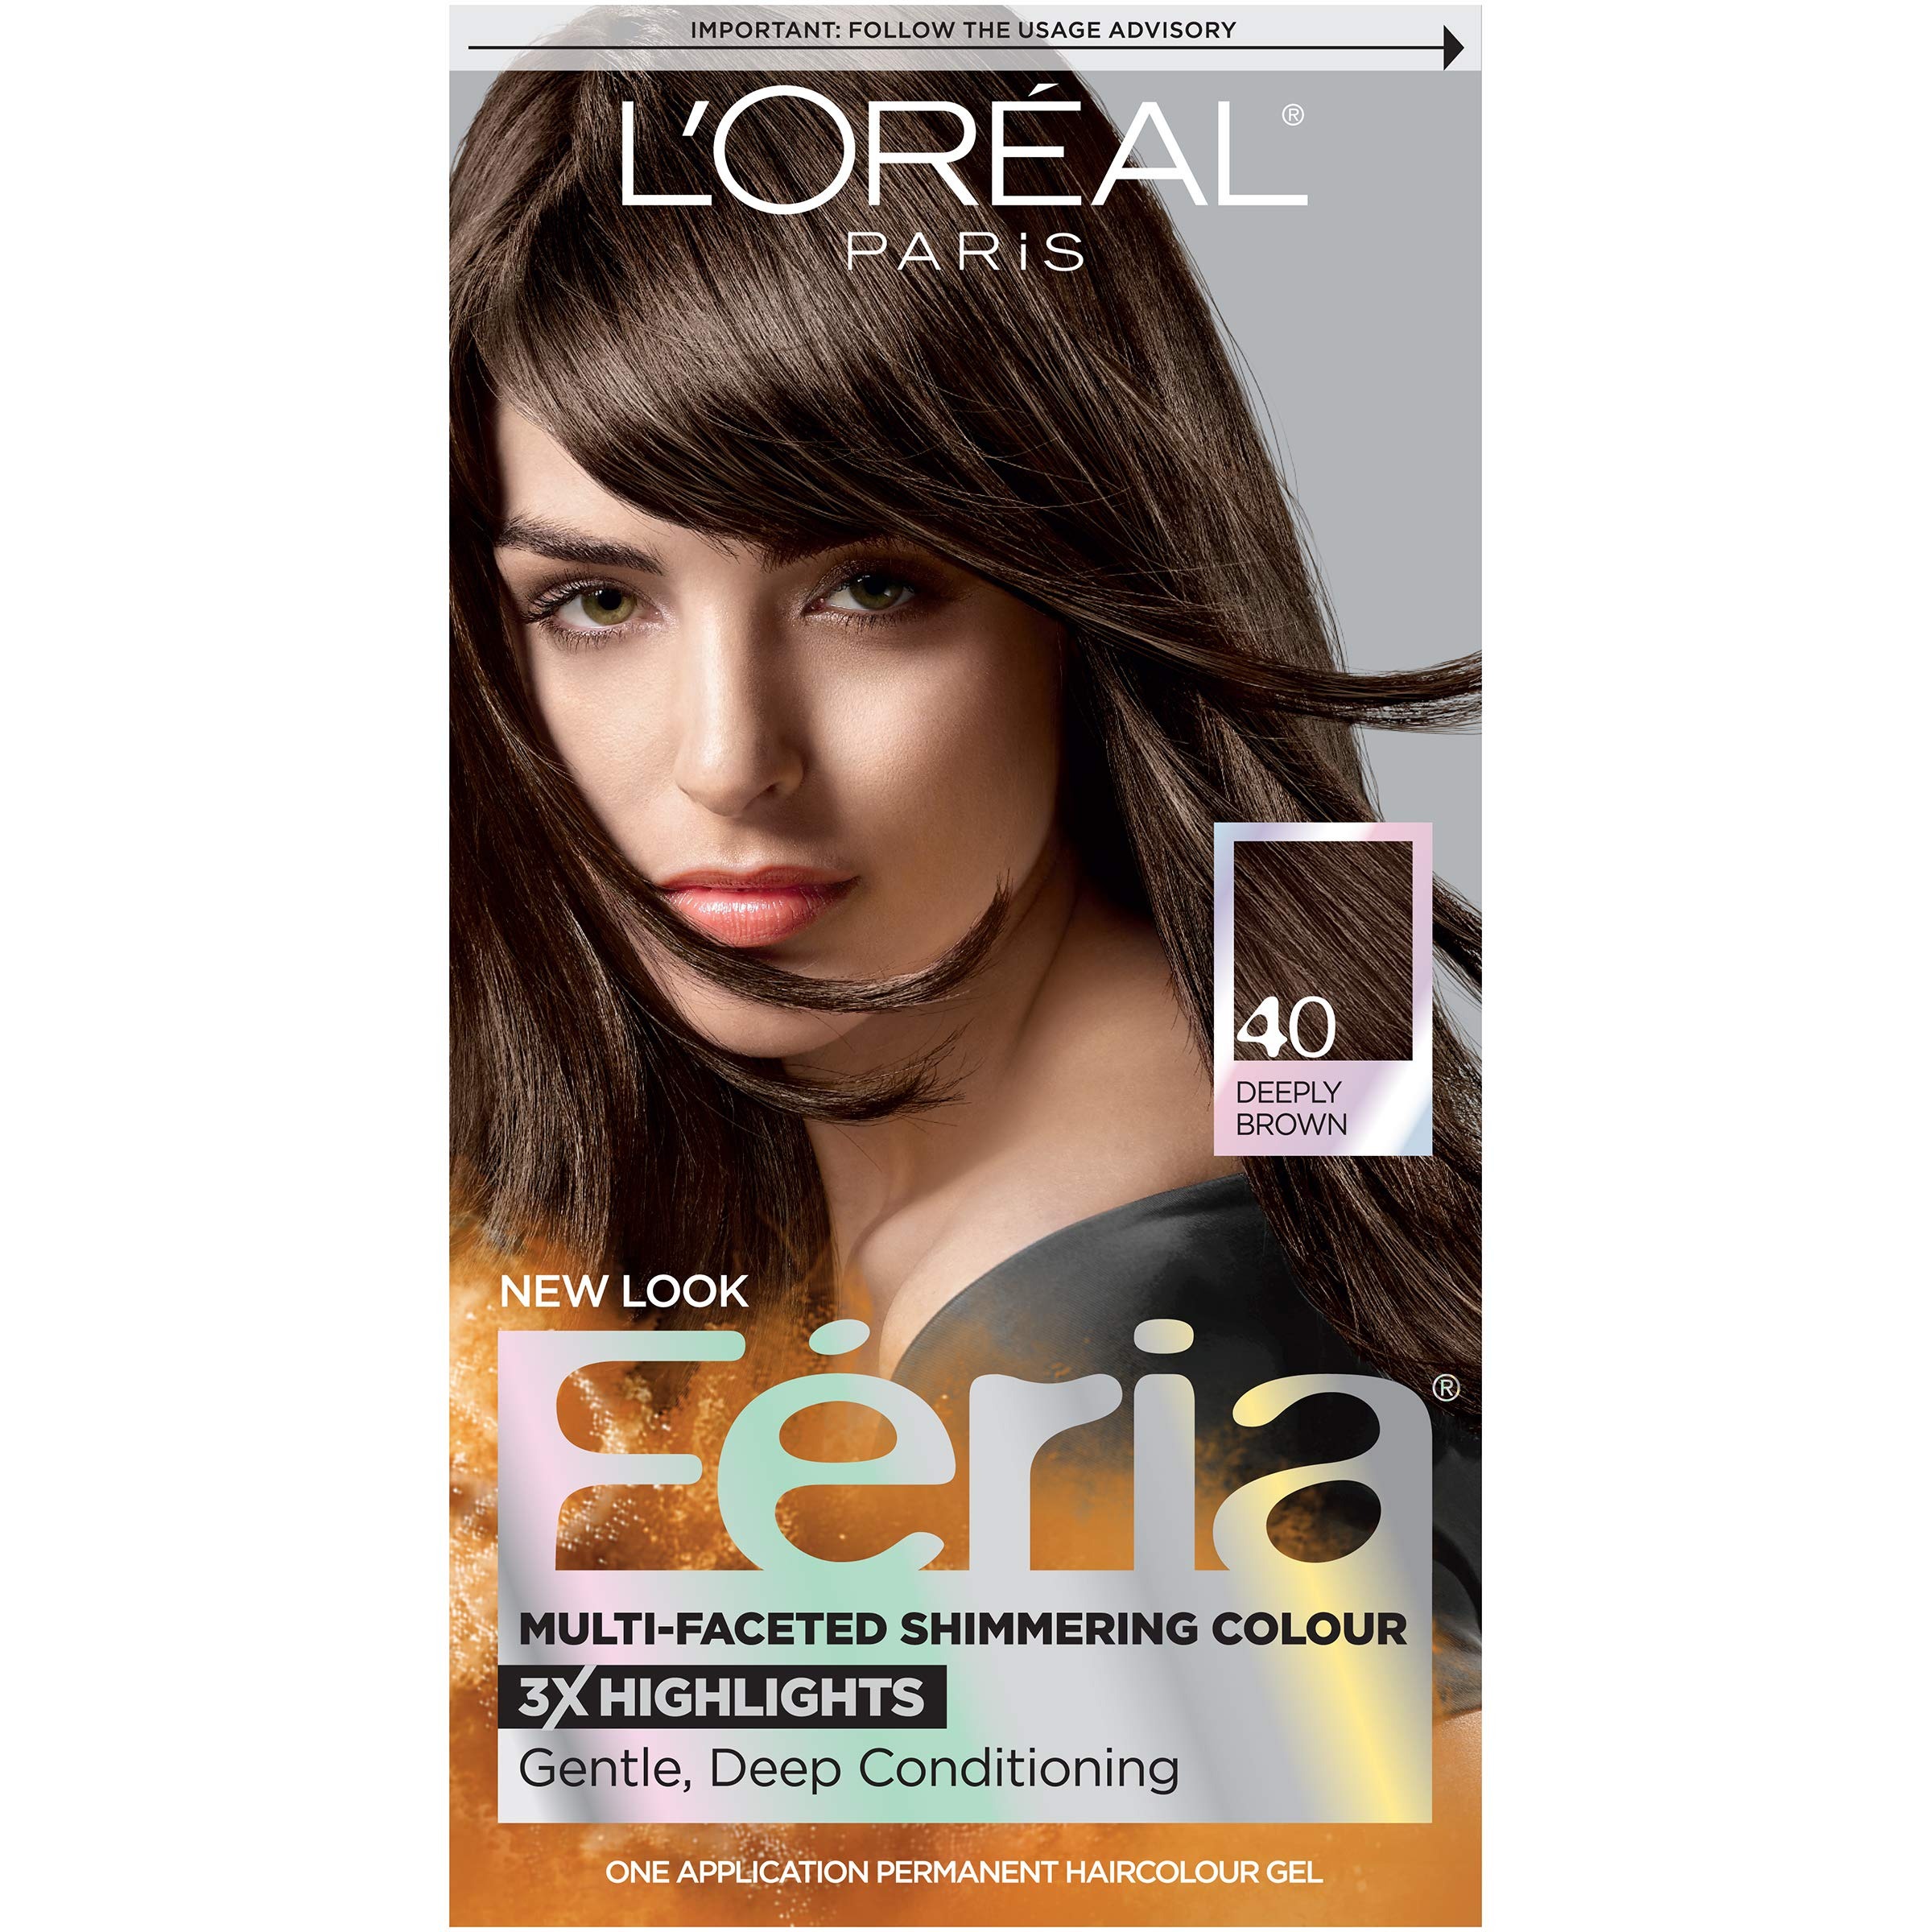
Item Name: L'Oreal Paris Feria Multi-Faceted Shimmering Color, 40 Espresso
Bullet Point 1: Multi-faceted shimmering permanent hair color with 3X highlights delivers intensified, brilliant results
Bullet Point 2: Inspired by cutting-fashion, Feria's prismatic color spectrum is custom-blended for bold, head-turning shades
Bullet Point 3: Revolutionary power shimmer conditioner hydrates and conditions week after week so hair is never wrecked or ravaged
Value: 1.0
Unit: count

Price: 13.65